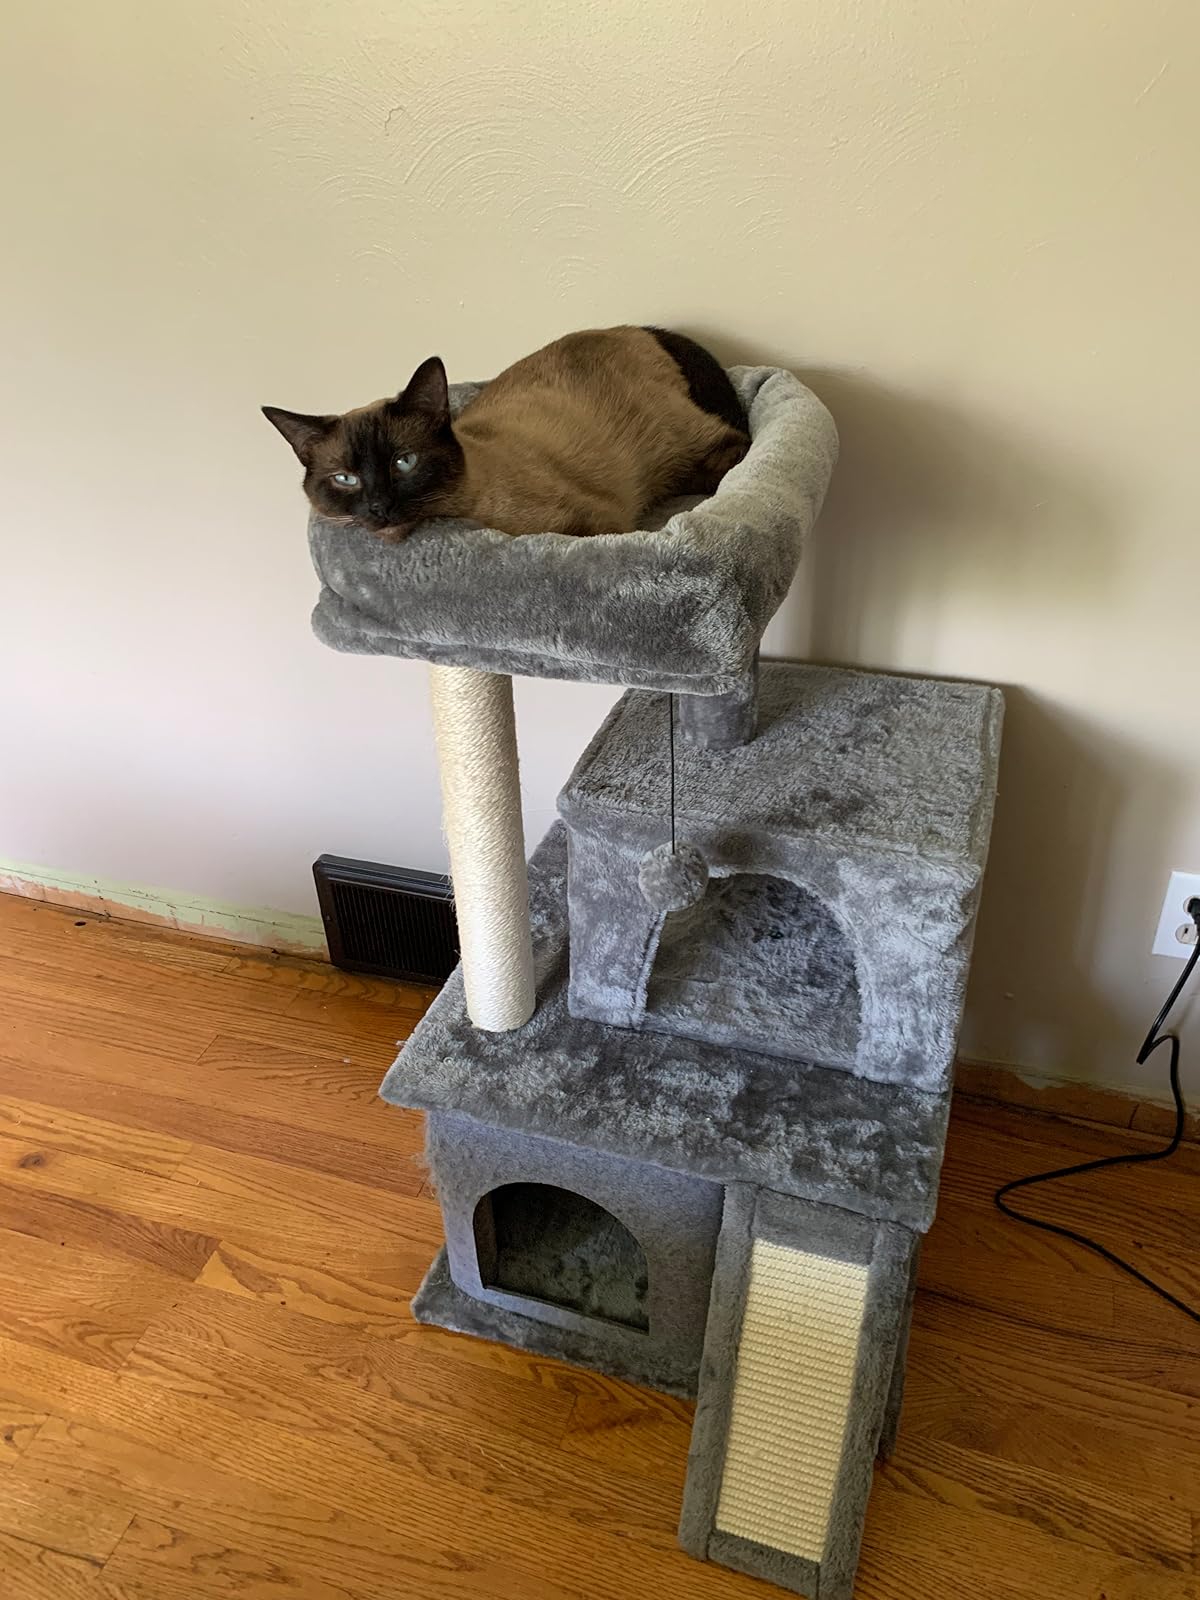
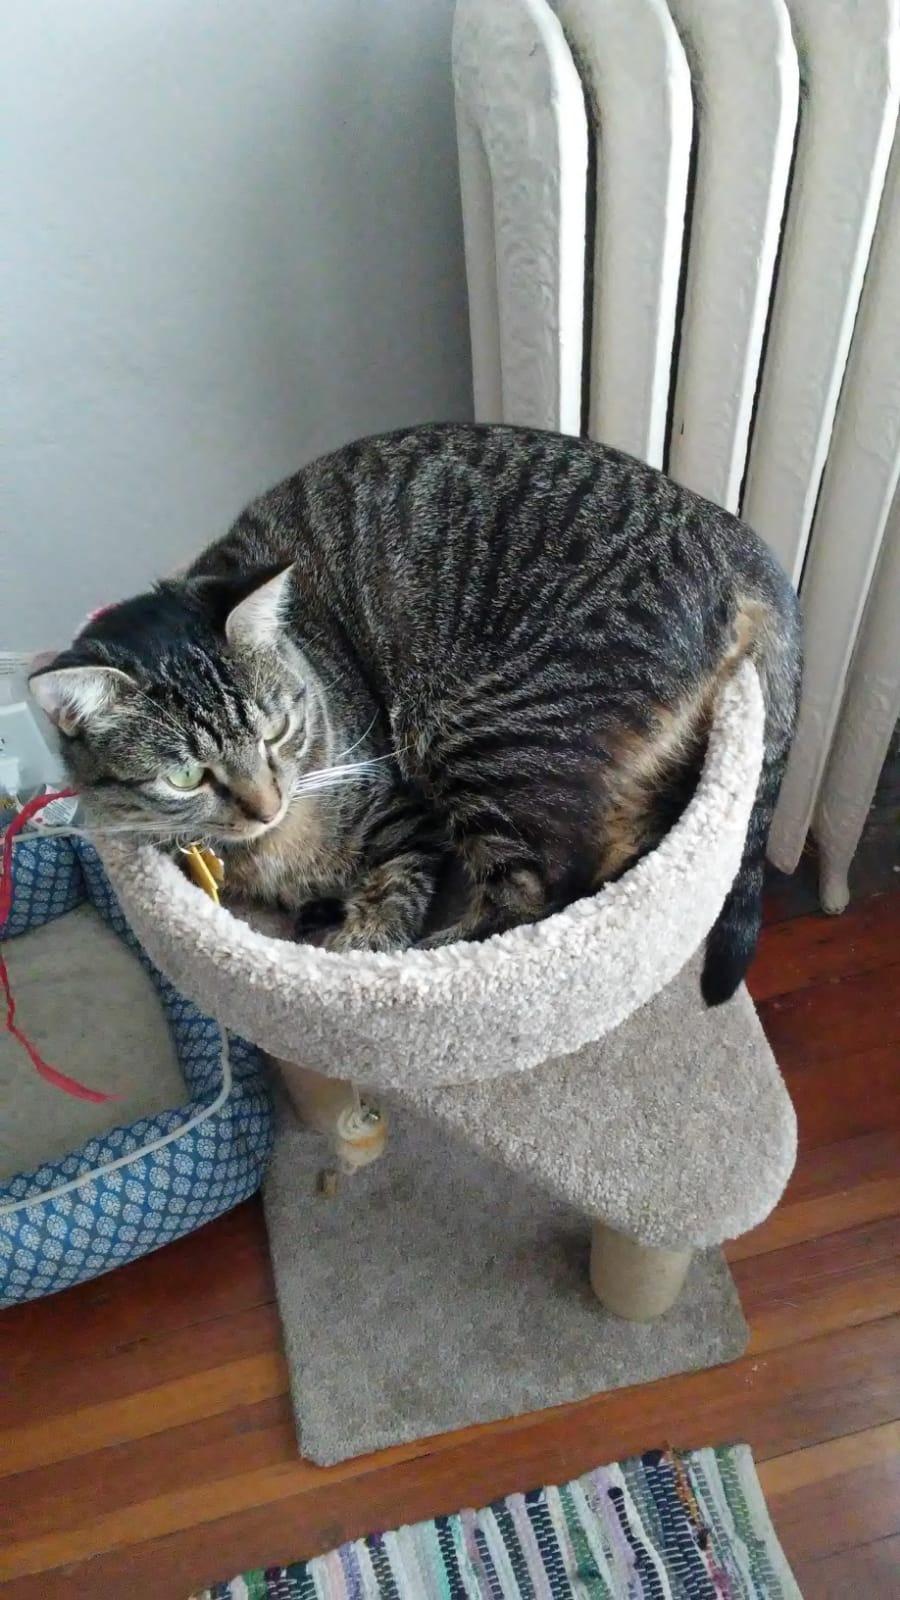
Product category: items_cat tree
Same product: no